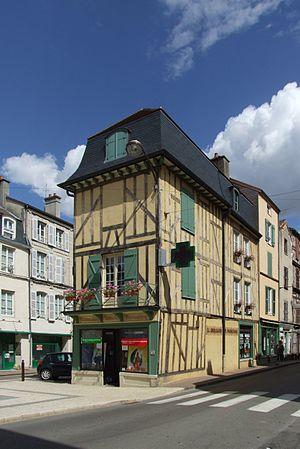
Bar-sur-Aube, Aube, Champagne-Ardennes, FRANCE